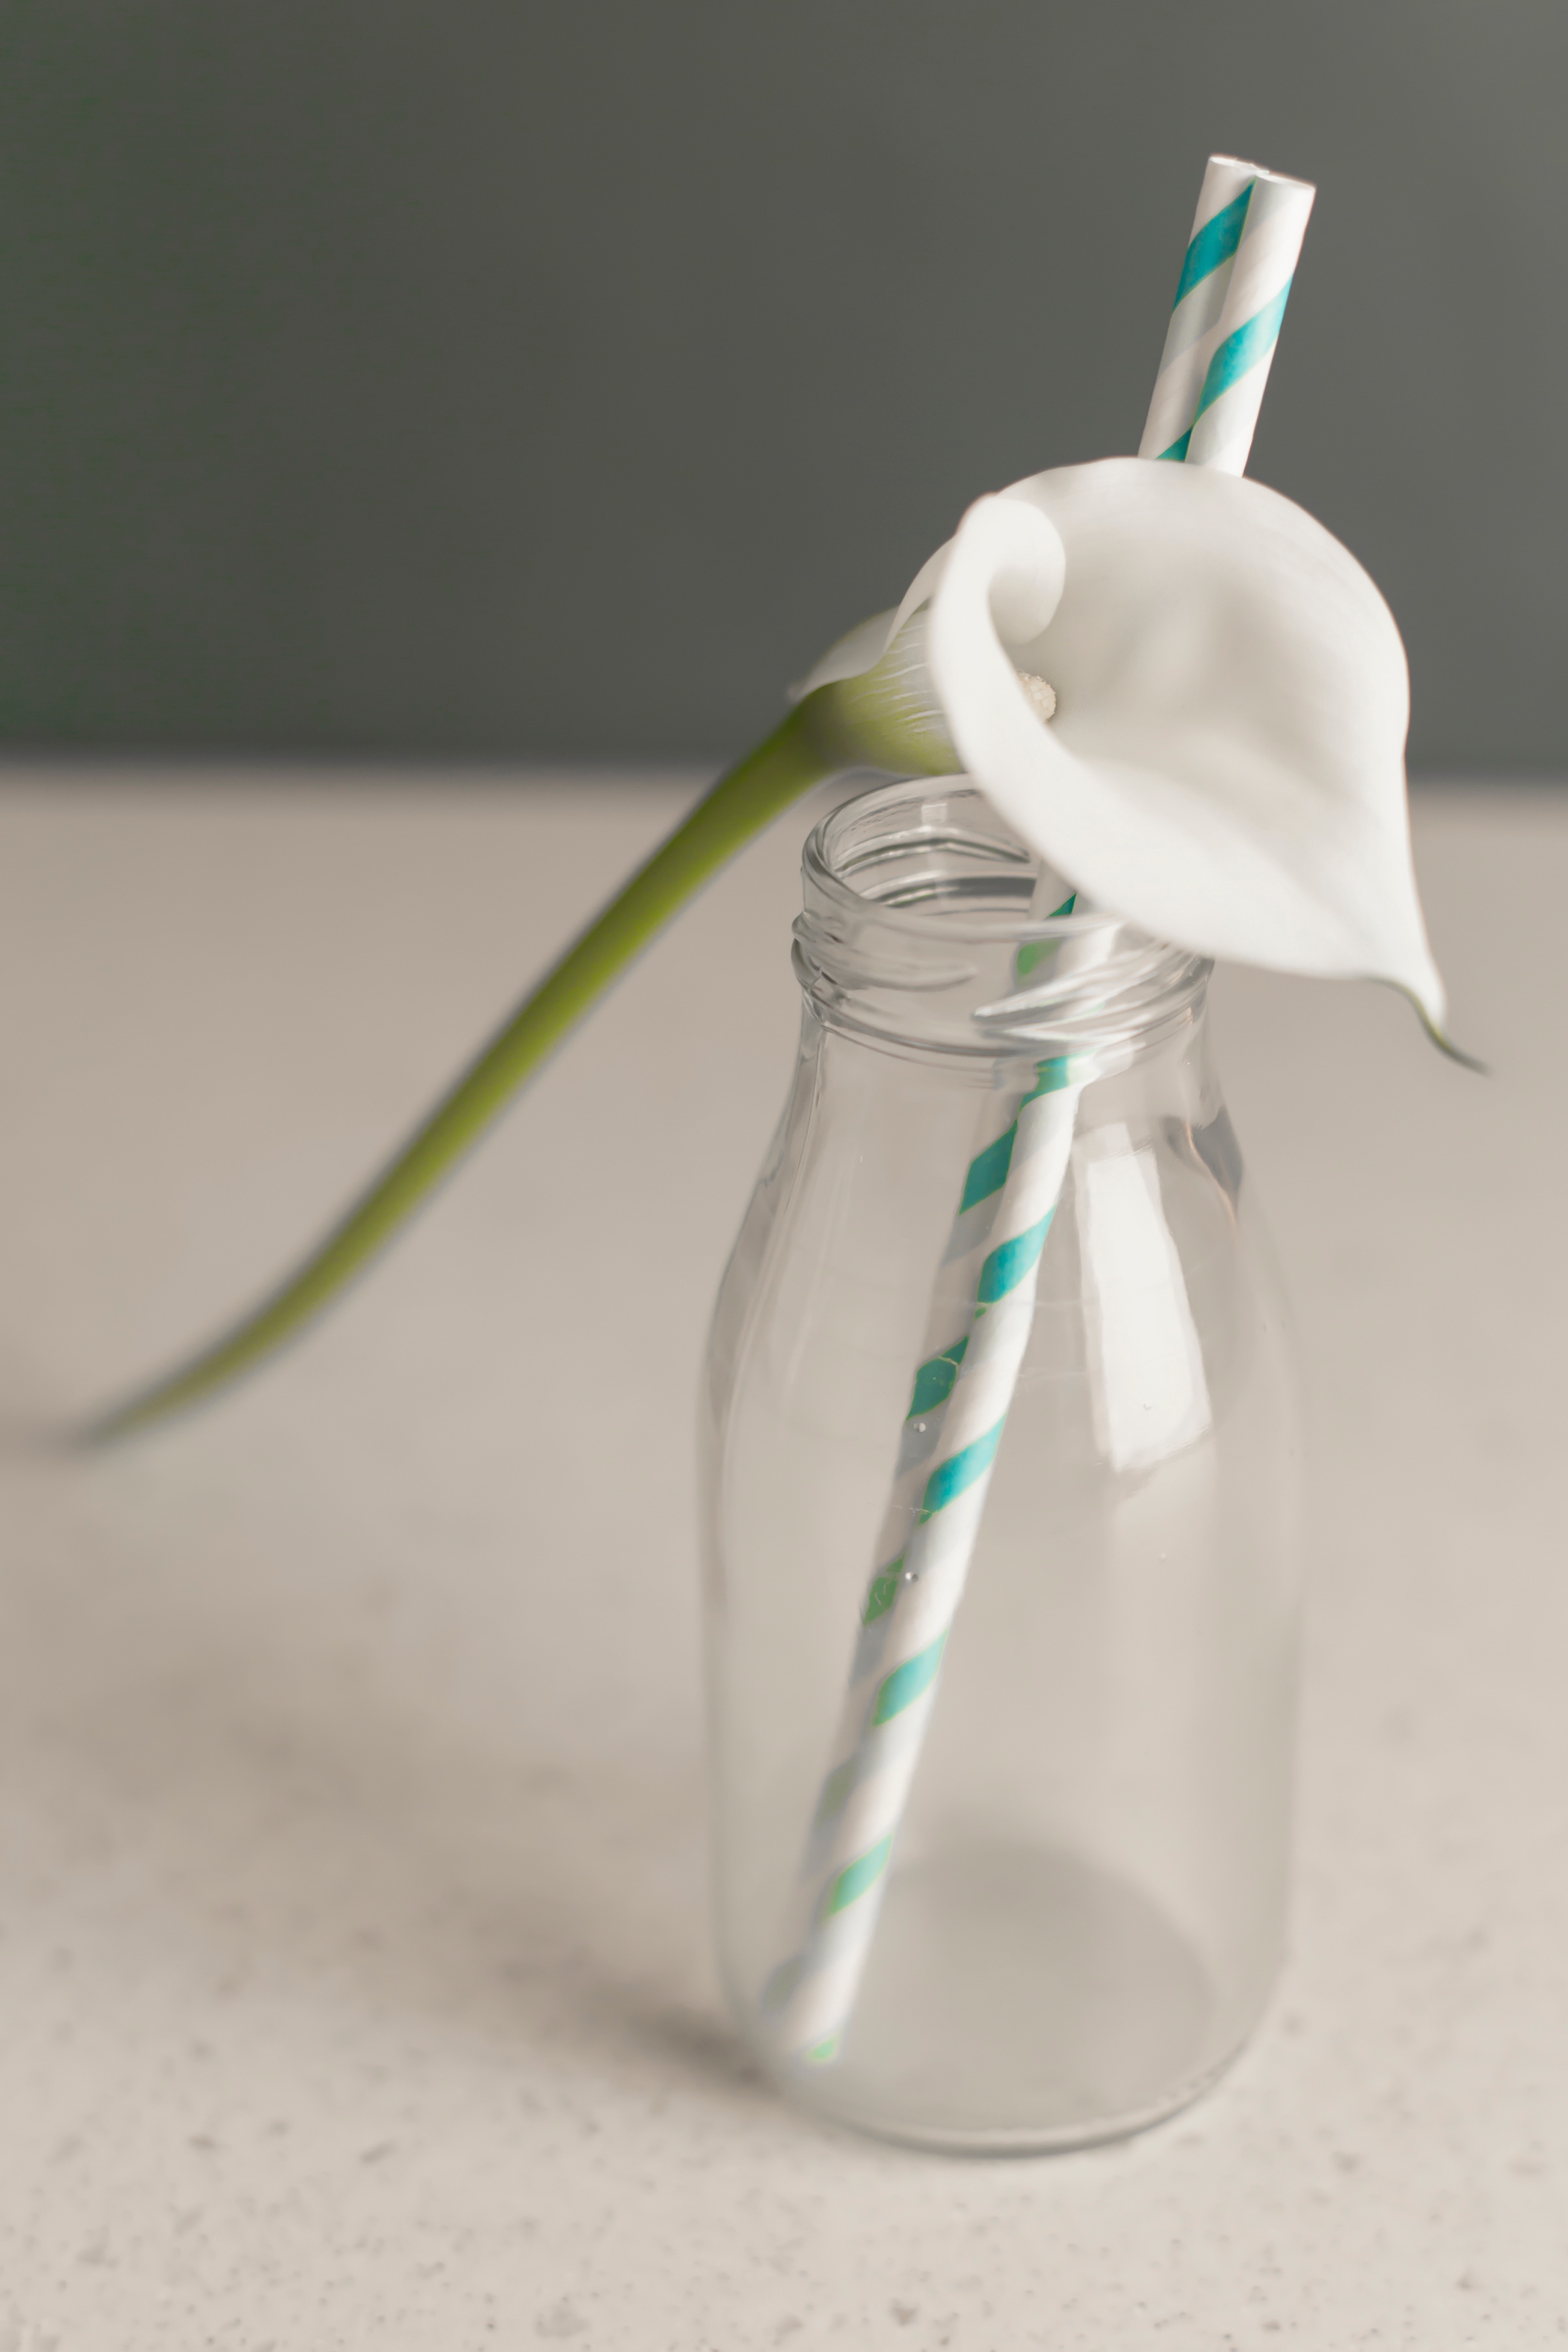
glass, vase, green, bottle, lighting, tableware, mason jar, figurine, drinkware